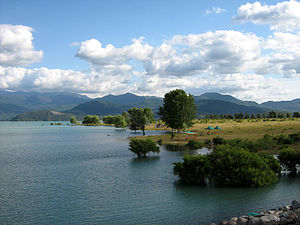
Maule (region)
Den kunstige sø Colbún ved foden af Andes
Maule er en af Chiles regioner og har nummer VII på den officielle liste. Regionen har navn efter floden Maule, der i historisk sammenhæng blandt andet markerede sydgrænsen for inkaernes rige.